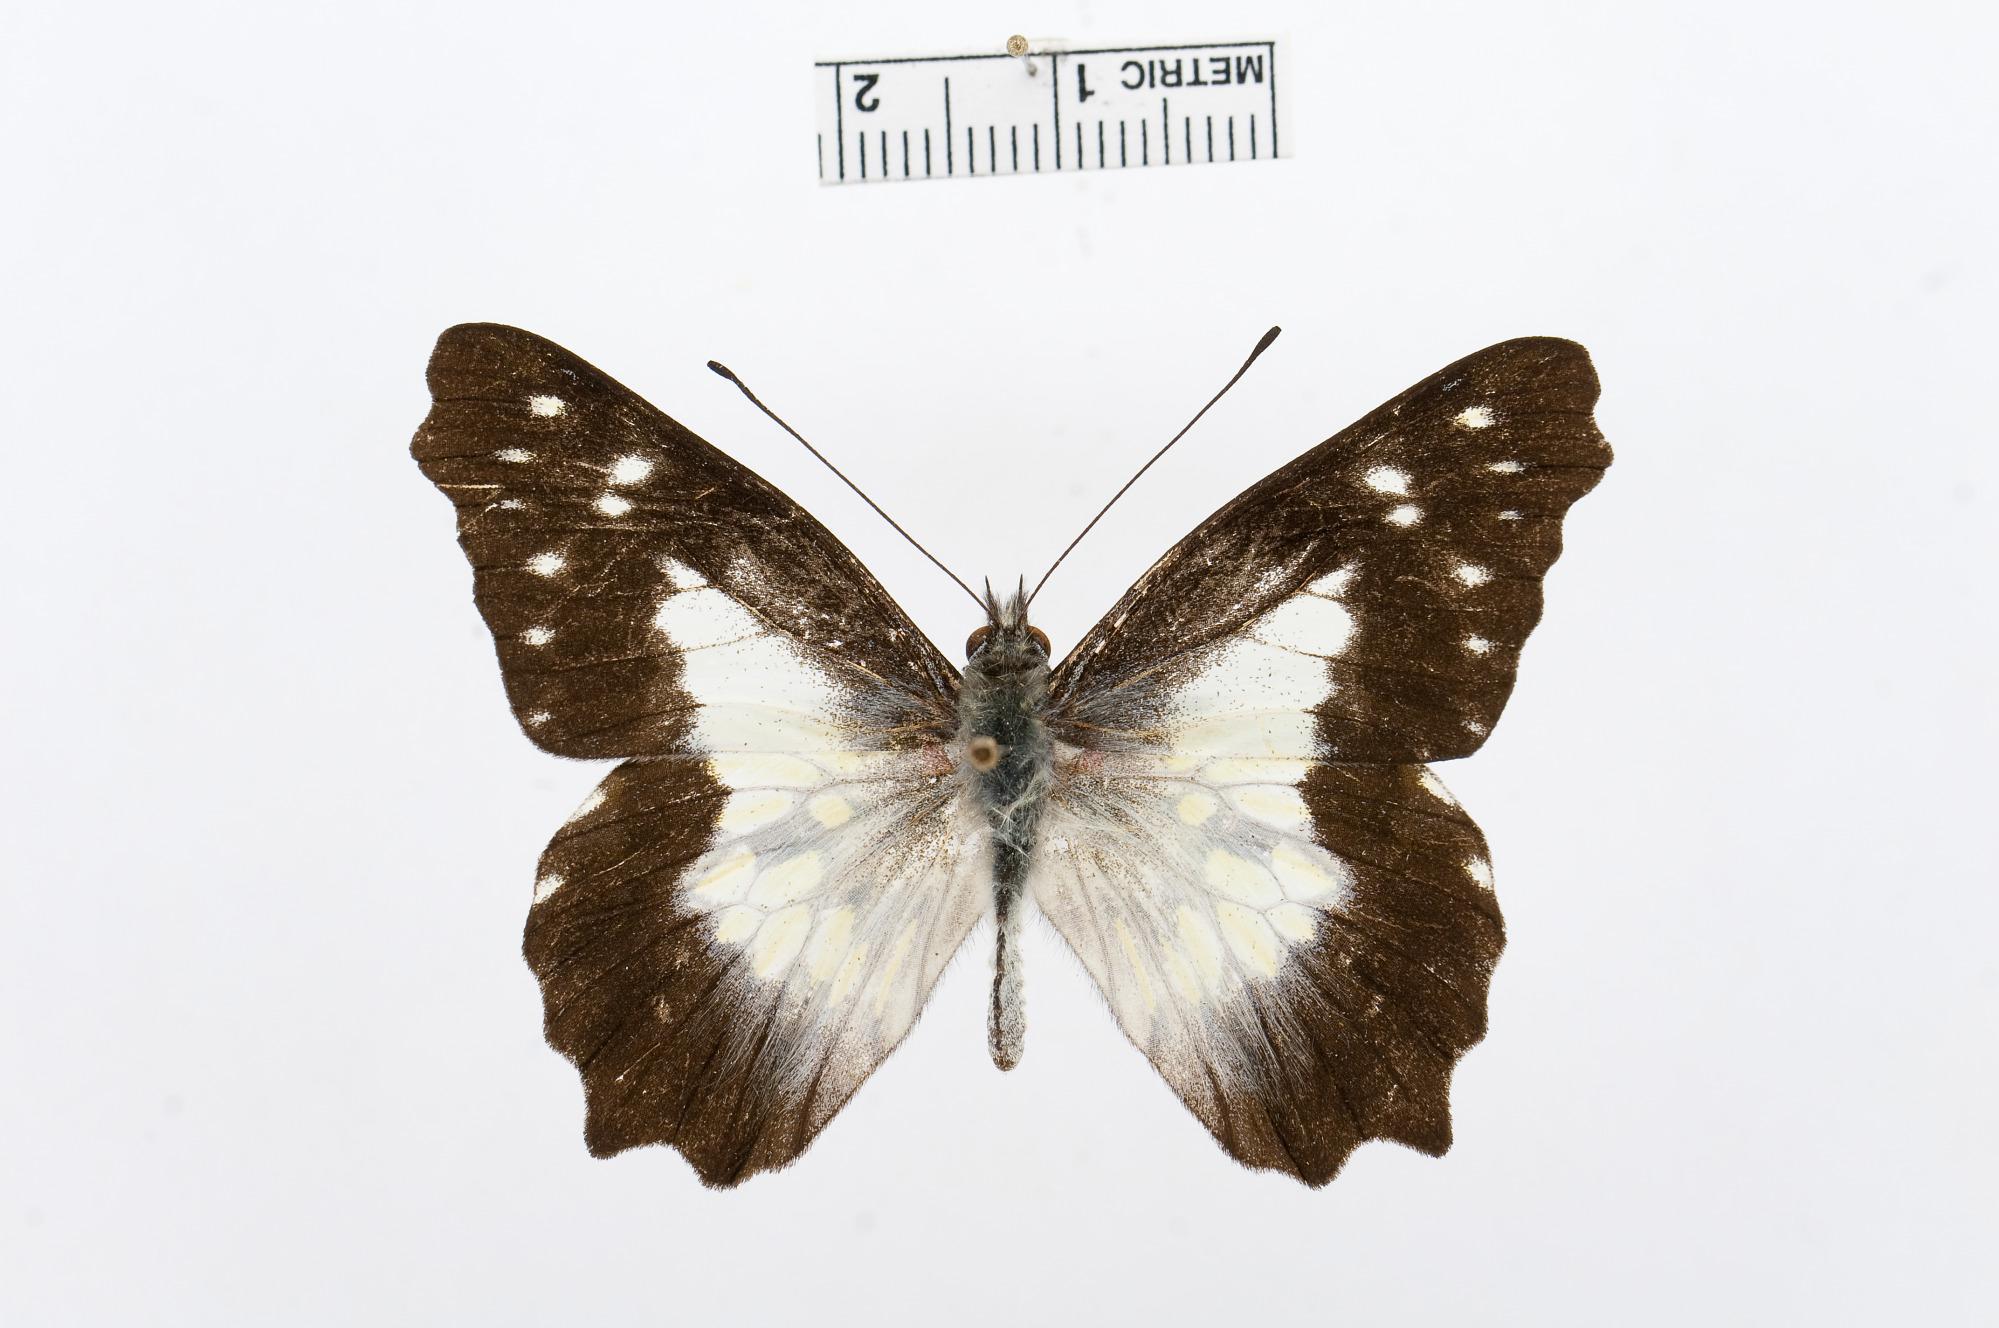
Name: Leodonta ekatherinae
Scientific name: Leodonta ekatherinae
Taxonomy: Animalia, Arthropoda, Hexapoda, Insecta, Lepidoptera, Pieridae, Pierinae